Kymmendö

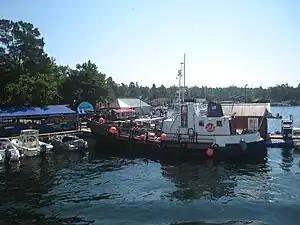
The wharf of Kymmendö.

Kymmendö is an island in the south of the Stockholm archipelago. Kymmendö is the model for the fictional island Hemsö in August Strindberg's novel "The People of Hemsö".